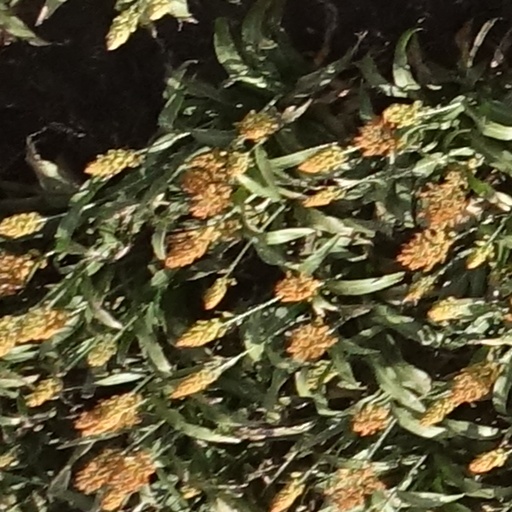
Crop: sorghum